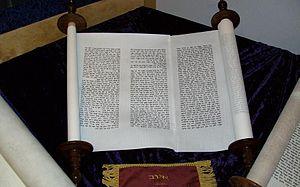
Le livre de Job est l'un des Livres du Tanakh et de l'Ancien Testament. Poème didactique écrit en prose, on considère généralement qu'il porte sur le problème du Mal.